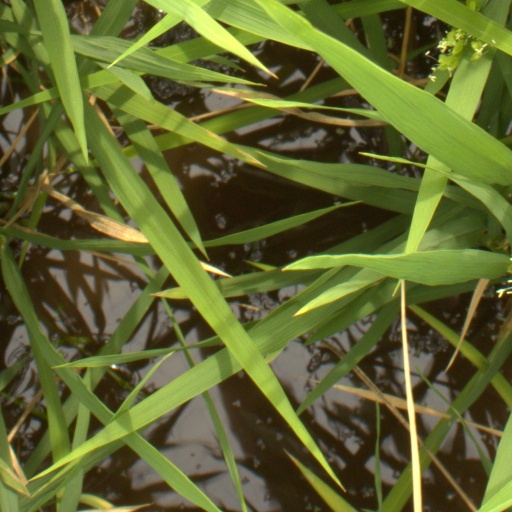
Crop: rice